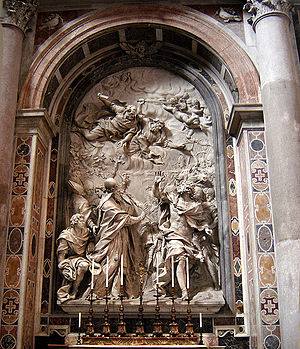
Alessandro Algardi
Fuga d'Attila, Peterskirken
Alessandro Algardi var en italiensk billedhugger og bygmester.